René Verneau

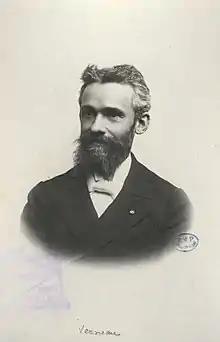

René Verneau (25 April 1852 – 7 January 1938) was a French palaeoanthropologist. Among his work is the reconstruction of the Grimaldi man from Liguria, and study of the Guanches.